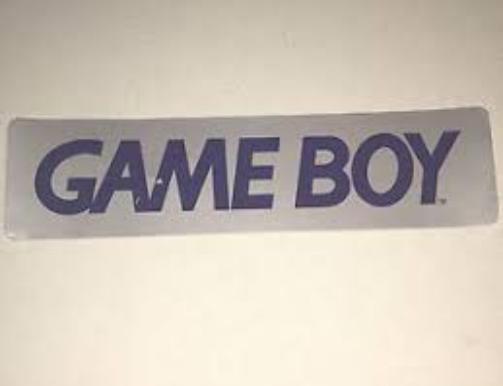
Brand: game boy
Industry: Electronic